Nabat

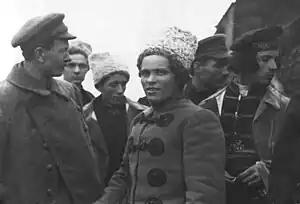

In January 1919, the Nabat made contact with Viktor Bilash, who brought the organisation into the fold of the Makhnovshchina. The Nabat established a branch in the Makhnovist capital of Huliaipole, providing the movement with literature and activists. It came under Bolshevik harassment after publishing an appeal to soldiers of the Red Army that urged them to mutiny and overthrow the Soviet government. The organisation appealed for help from the Makhnovists, but harassment continued. On 12–16 February 1919, delegates from the Nabat participated in the Second Regional Congress of Peasants, Workers and Insurgents, which criticised the repressive actions of the Bolsheviks in Ukraine and established a Military Revolutionary Council as the executive organ of the Makhnovist movement.